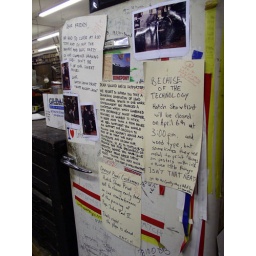
..with various signs from the front door with grades in red pen which may or may not be noticable.